December 1993

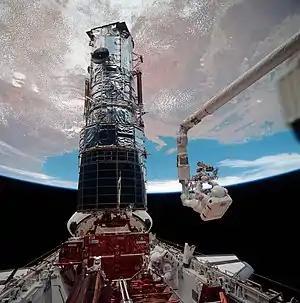
December 9, 1993: Astronauts Story Musgrave (on robot arm) and Jeffrey A. Hoffman repairing the Hubble Space Telescope.

The following events occurred in December 1993. For a more complete listing of notable deaths this month, see Deaths in December 1993.